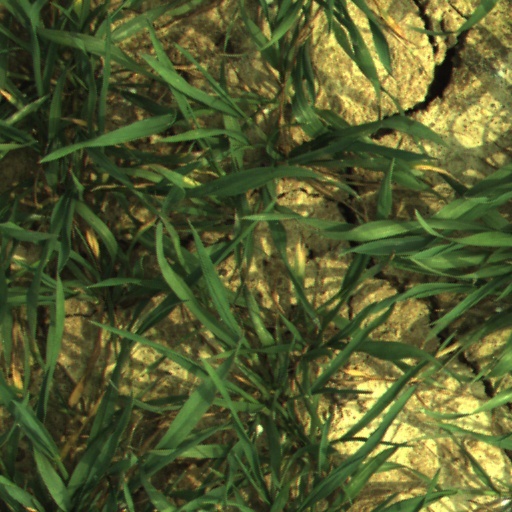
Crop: wheat